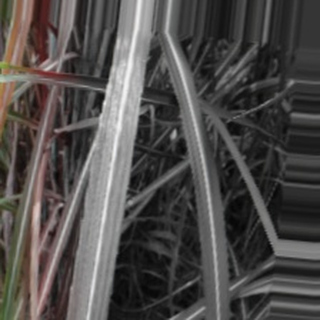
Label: sugarcane_bacterial_blight